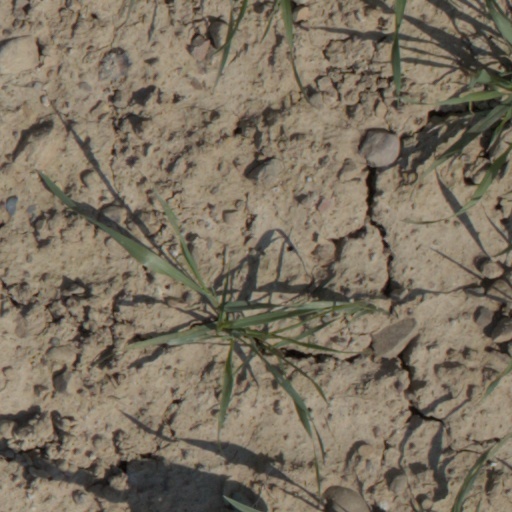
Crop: wheat